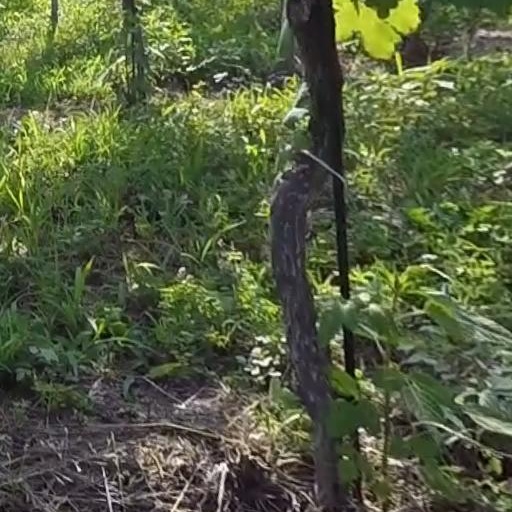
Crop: grape